Iranian rock

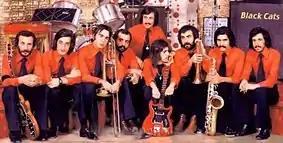

Rock music was introduced in Iran by the 1960s, together with the arrival of other Western musical genres in the country's music industry. Iranian rock music was developed by the emergence of artists such as Farhad Mehrad, Kourosh Yaghmaei, Black Cats, The Dangers and Scorpio. It soon grew as a popular musical genre among the young generation, especially at the nightclubs of Tehran and Abadan.